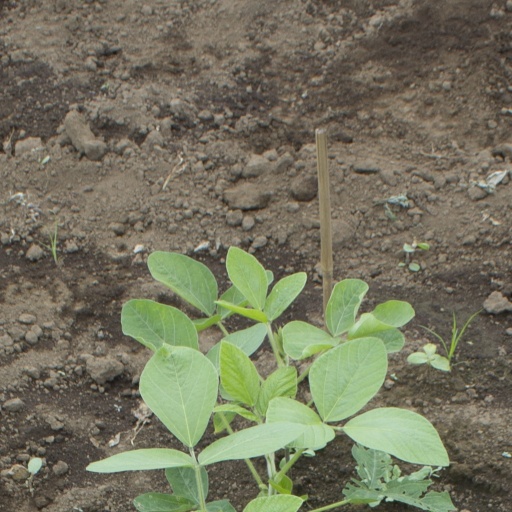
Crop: soybean